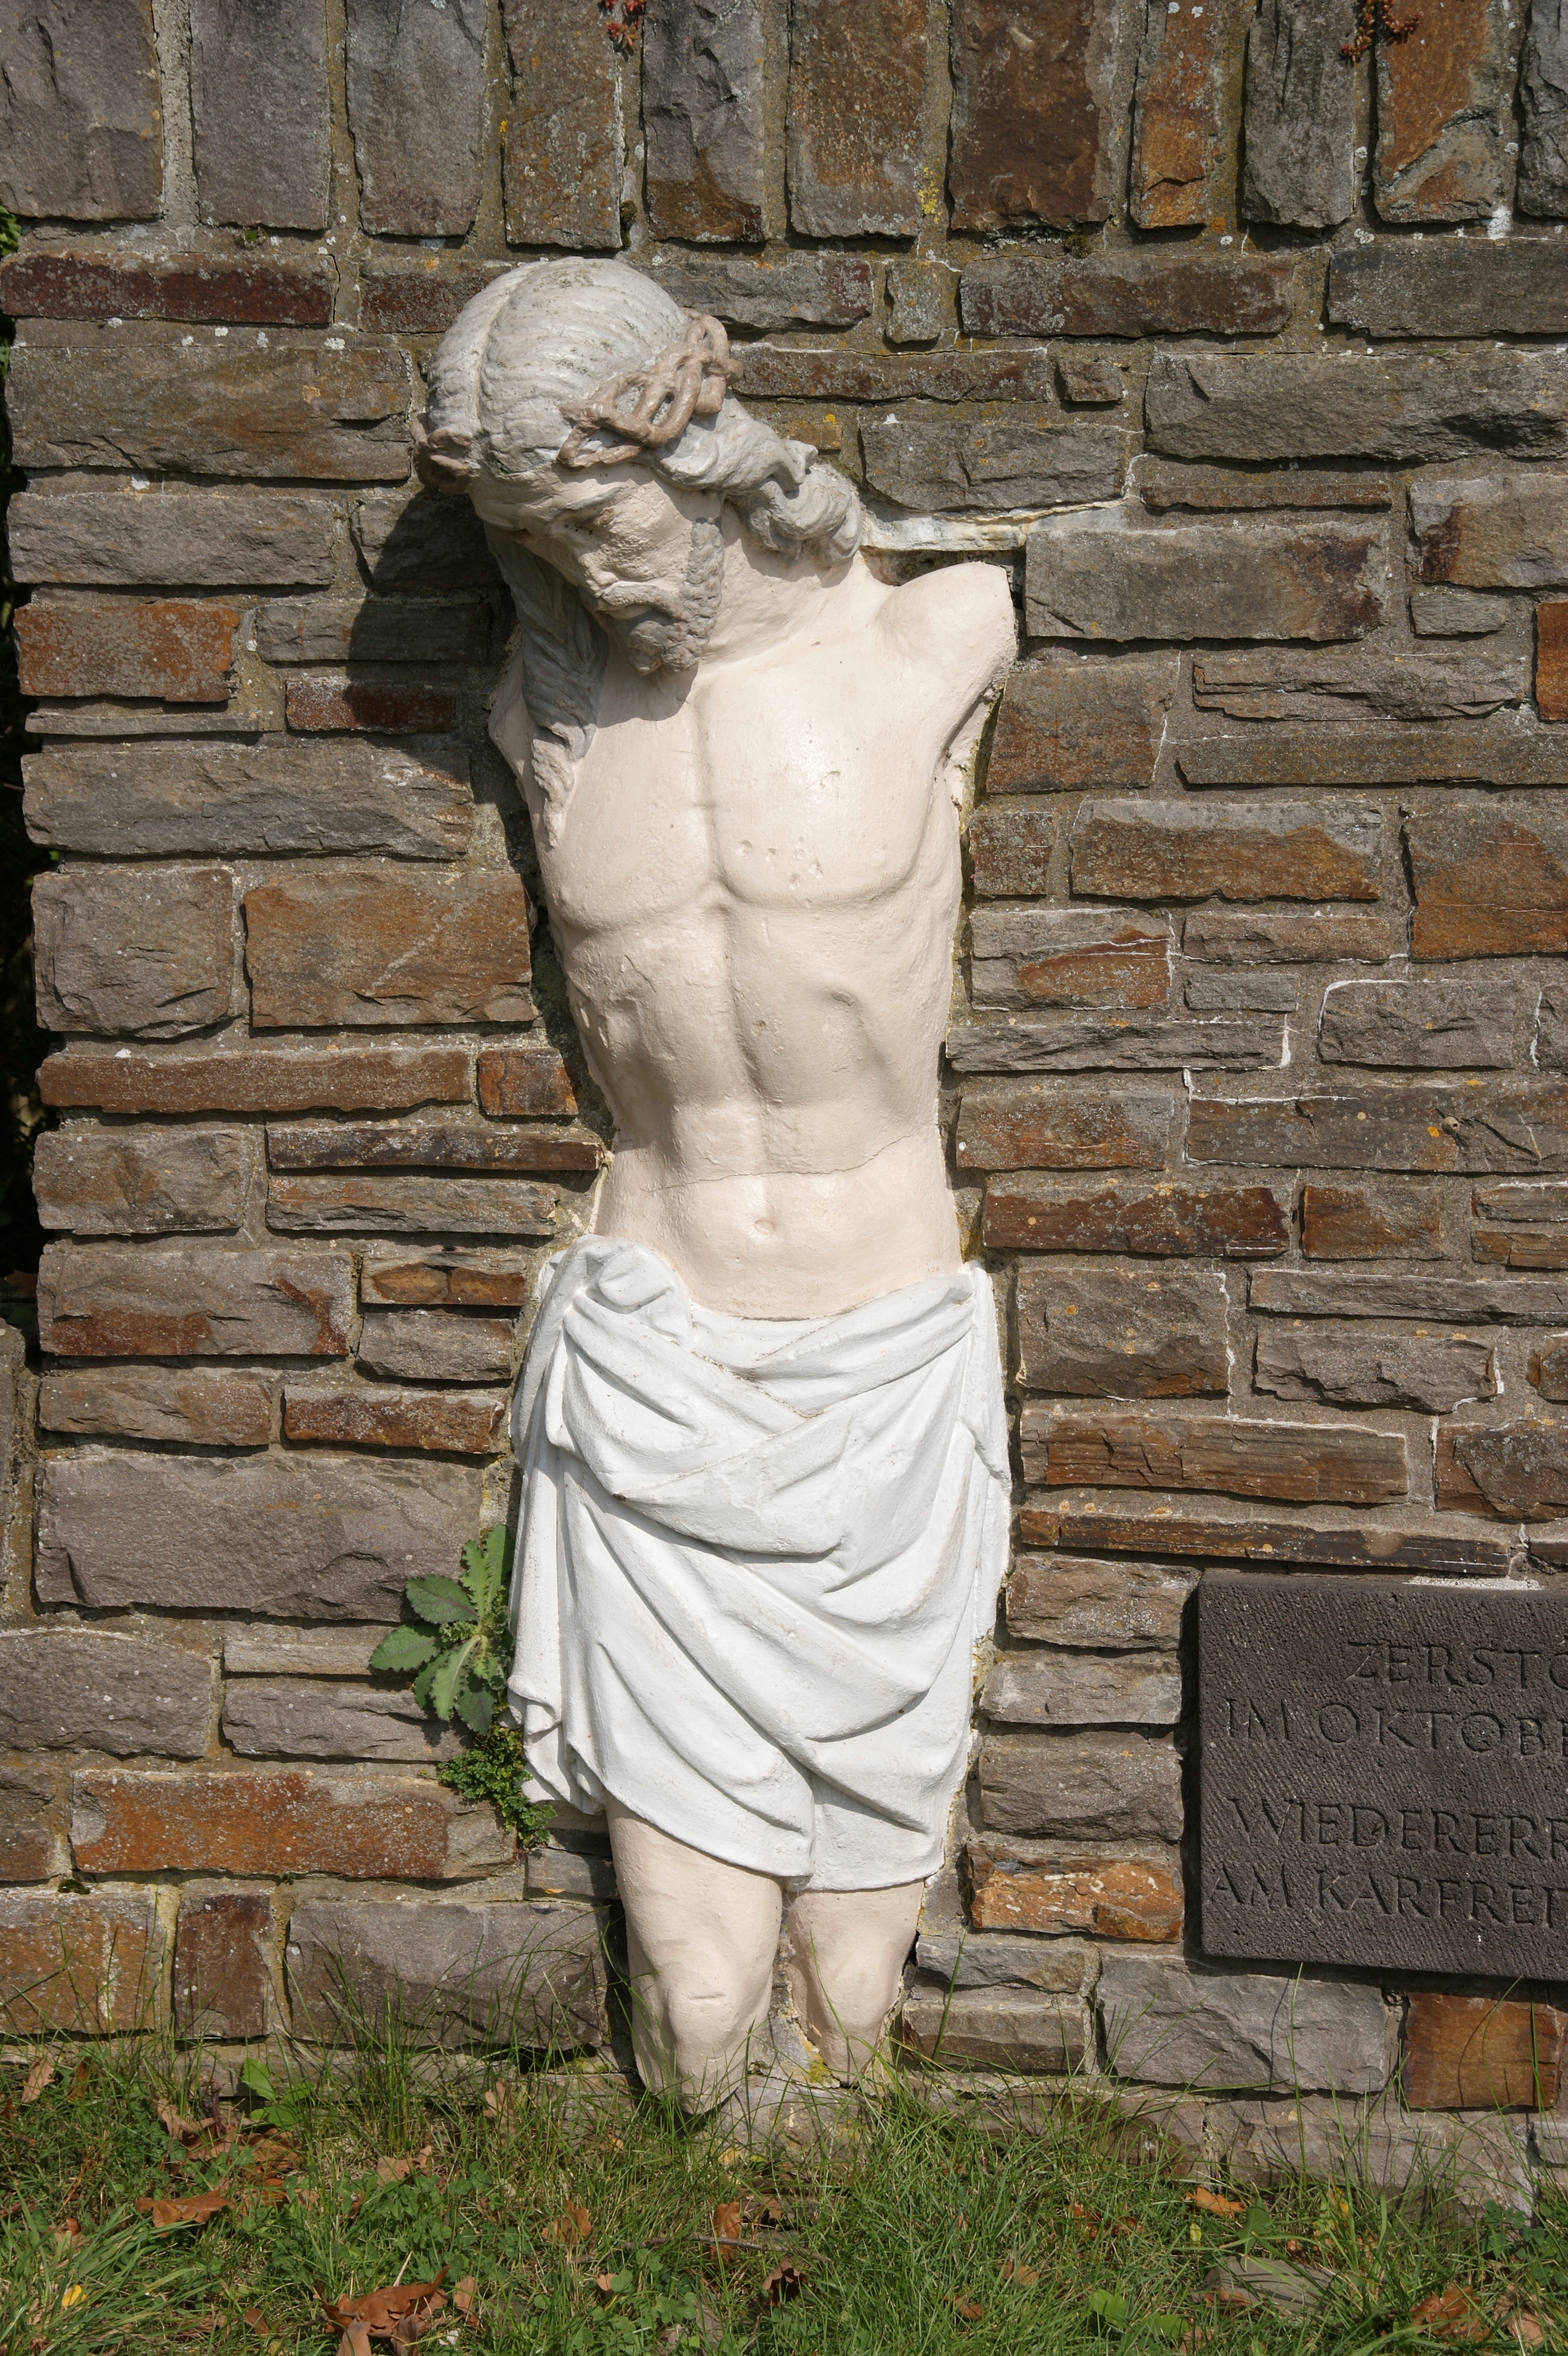
monument, statue, sitting, sculpture, christ, art, dress, temple, carving, stone carving, stations of the cross, ancient history, kobern germany, human positions